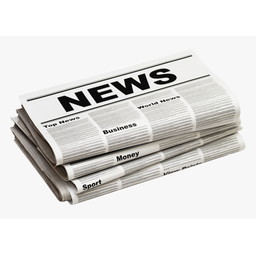
Label: paper